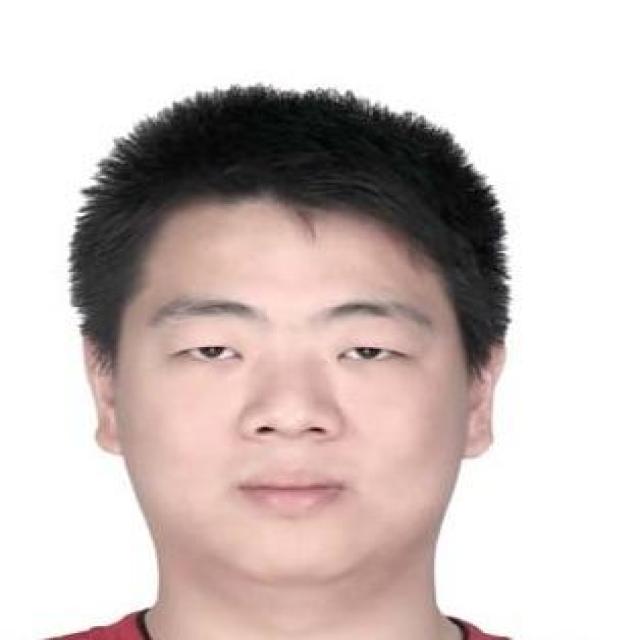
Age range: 21-44